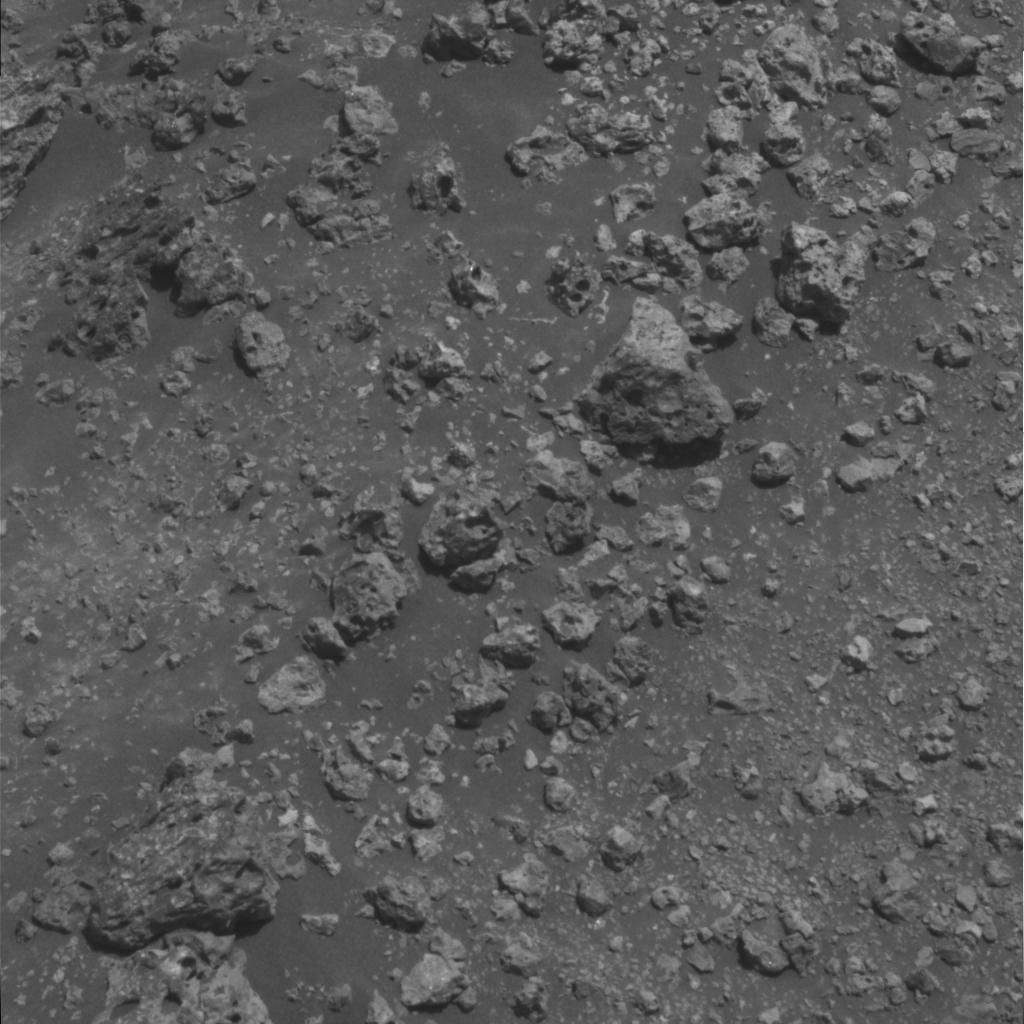
Surface features visible: Float Rocks, Clasts, Rock (Round Features), Soil, Nearby Surface